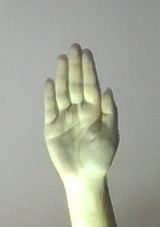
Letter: seen